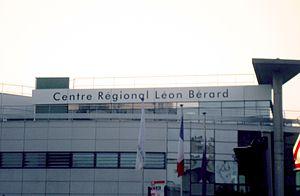
Détail du panneau Léon Bérard
Grange Blanche est un quartier de Lyon situé à cheval sur les 3ᵉ et 8ᵉ arrondissements.
Le centre de lutte contre le cancer Léon-Bérard, couramment abrégé en CLB, est un établissement privé à but non lucratif situé à Lyon, dans le Rhône, en France. Il participe au service public hospitalier français. Le CLB, établissement de soins privé d'intérêt collectif, est à la fois un hôpital et un centre de recherches. Plus de 400 chercheurs s'intéressent à mieux comprendre les processus de progression tumorale afin de trouver les diagnostics et traitements de demain. Depuis 2003, il fait partie du Cancéropôle Lyon Auvergne-Rhône-Alpes.